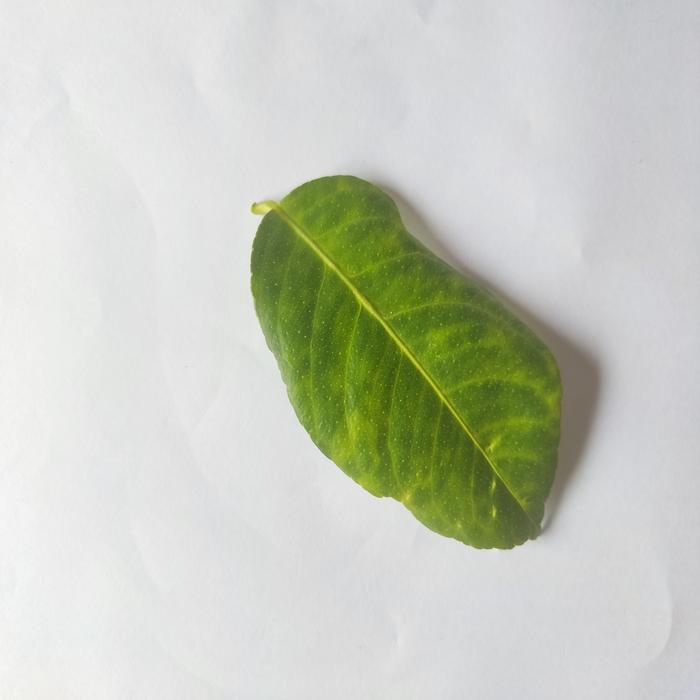
Crop: Lemon
Leaf condition: Citrus